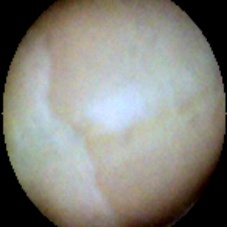
Label: Intact